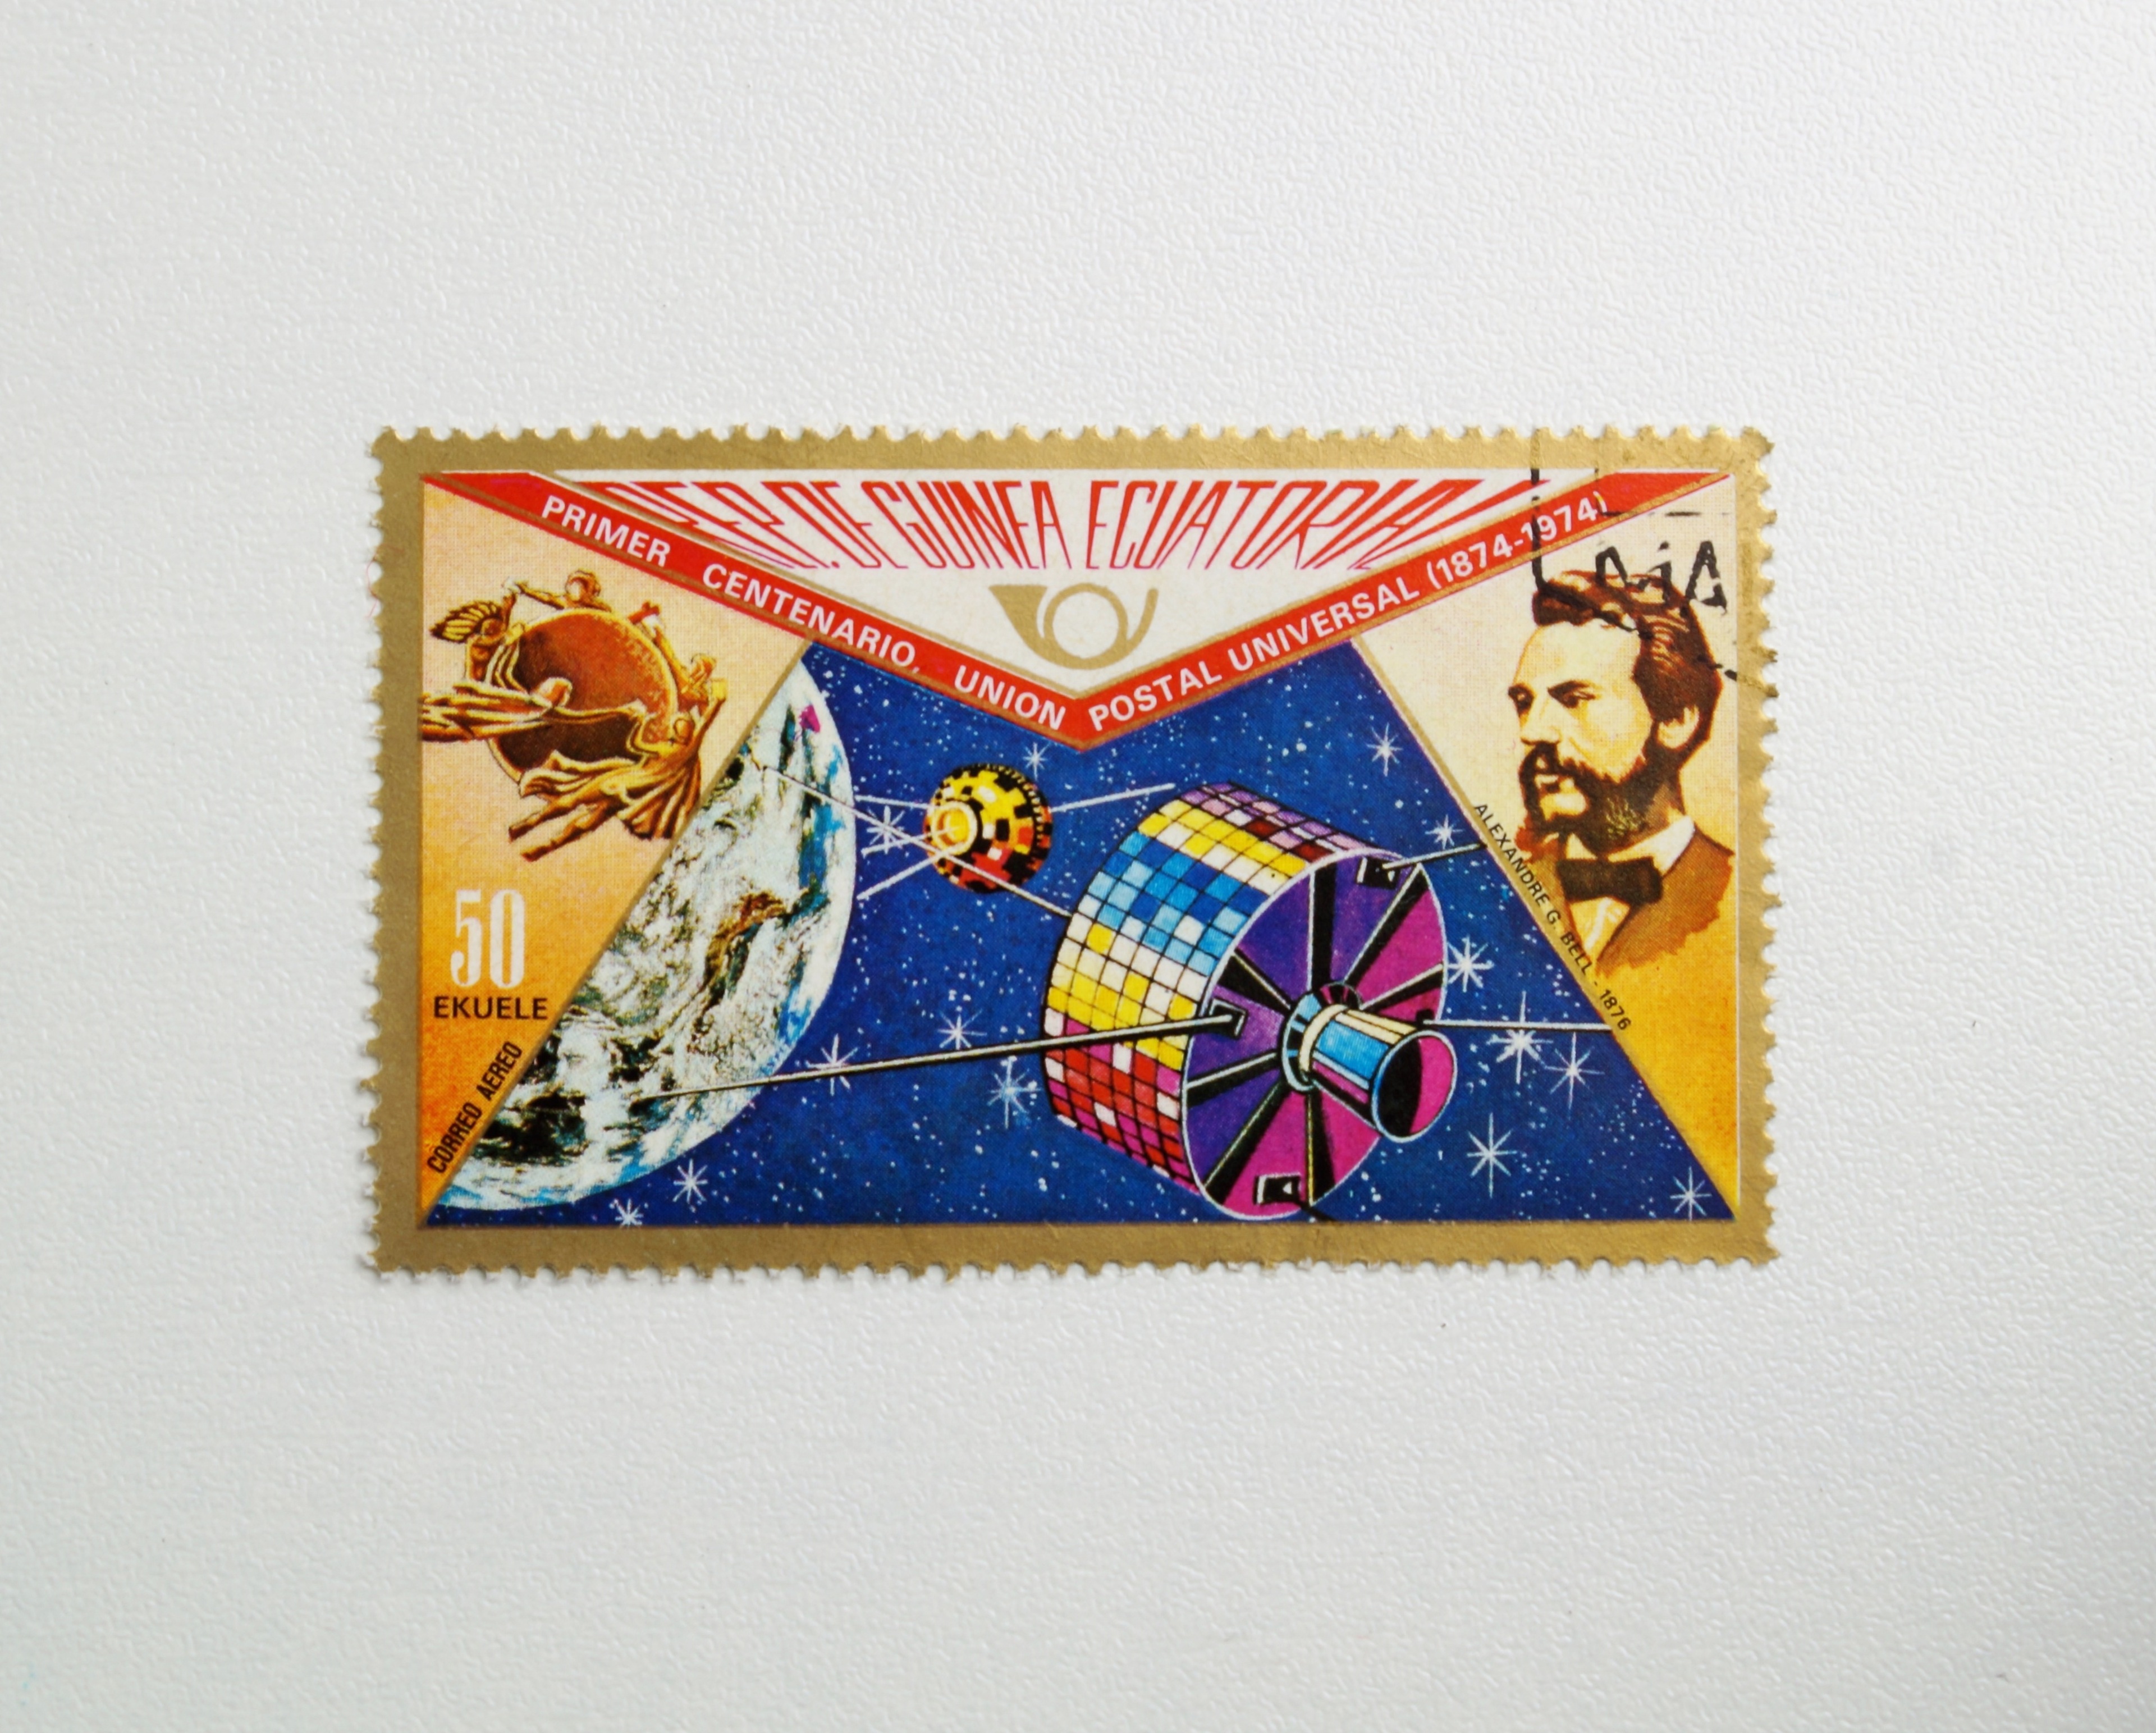
post, stamp, art, rectangle, letters, guinea, frank, collect, porto, philately, postmark, send, affix, motive, dues, letter postage, compendiums, franking